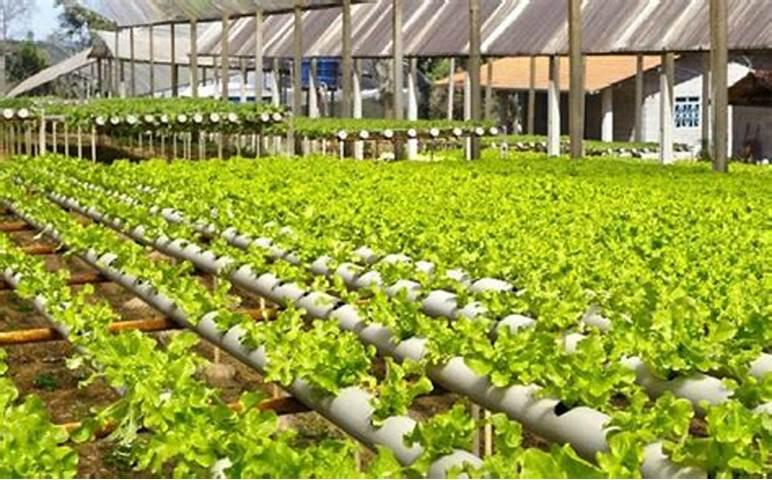
Katika shamba kubwa, bomba za rangi nyeupe zimepangwa kwa ustadi mzuri, huku juu yake kukiwa kuna mboga za majani zilizostawi vizuri kwa rangi ya kijani kibichi. Huu ni mfano bora wa kilimo cha hydroponi kinacho wezesha mimea kustawi bila udongo.